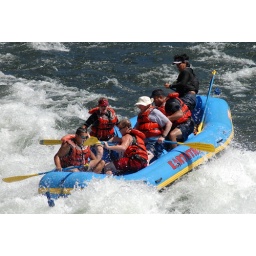
Pop in white hat